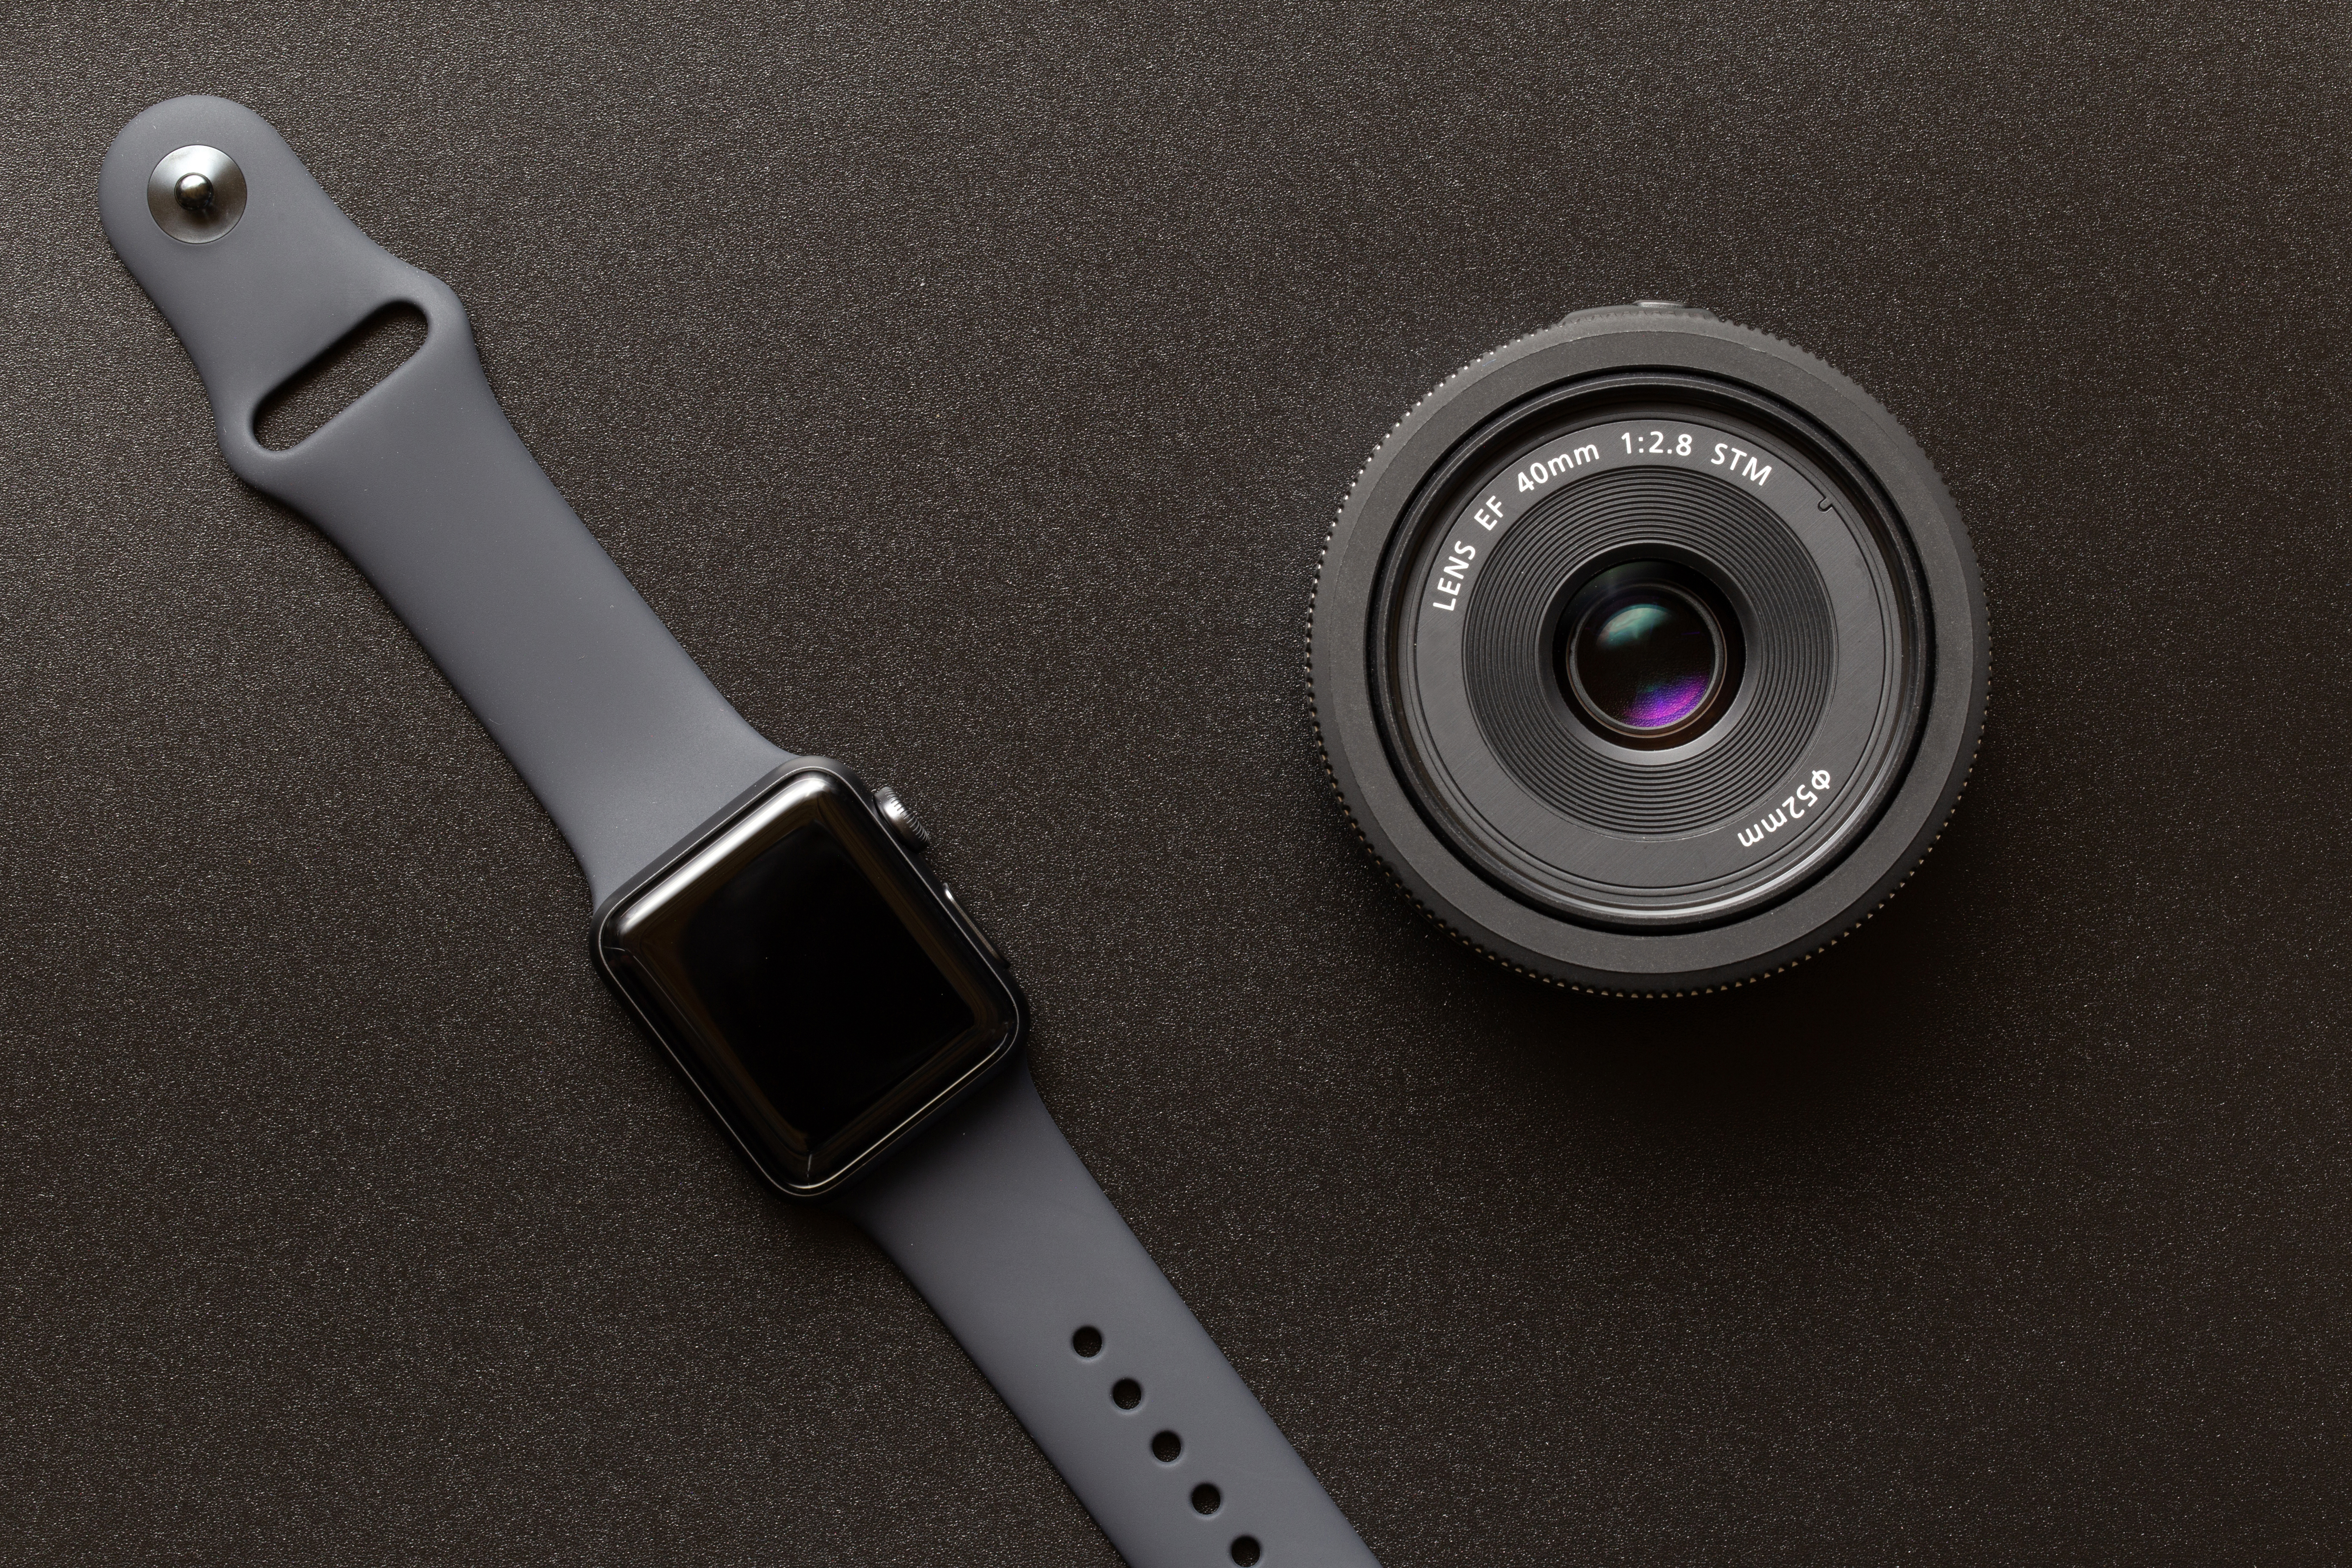
violet, Material property, technology, strap, gadget, photography, electronic device